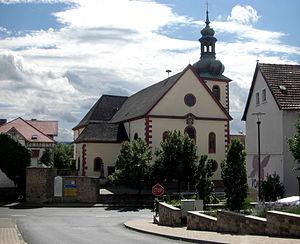
Flieden est une municipalité allemande située dans le land de la Hesse et l'arrondissement de Fulda.